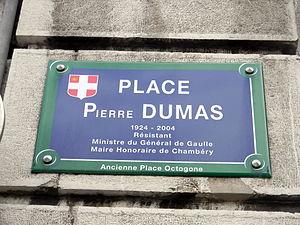
Place Pierre Dumas (1924-2004), Résistant, Ministre du Général de Gaulle, Maire honoraire de Chambéry. Ancienne place Octogone.
Pierre Dumas est un homme politique français, né le 15 novembre 1924 à Chambéry où il est mort le 4 février 2004.